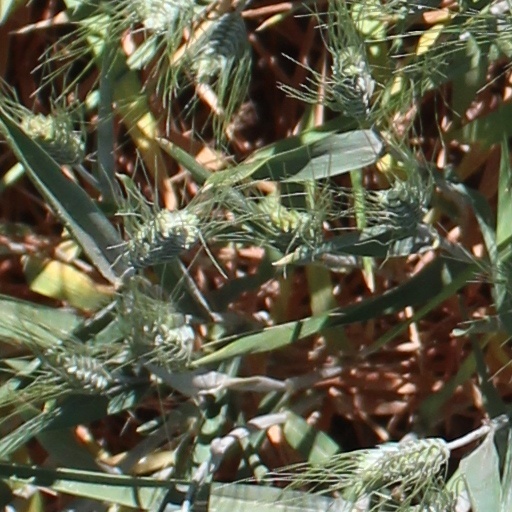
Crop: wheat